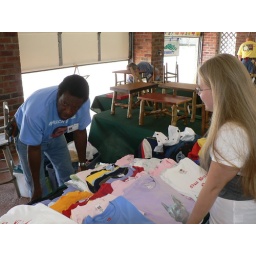
Stella wants the Barack Obama T shirt in black